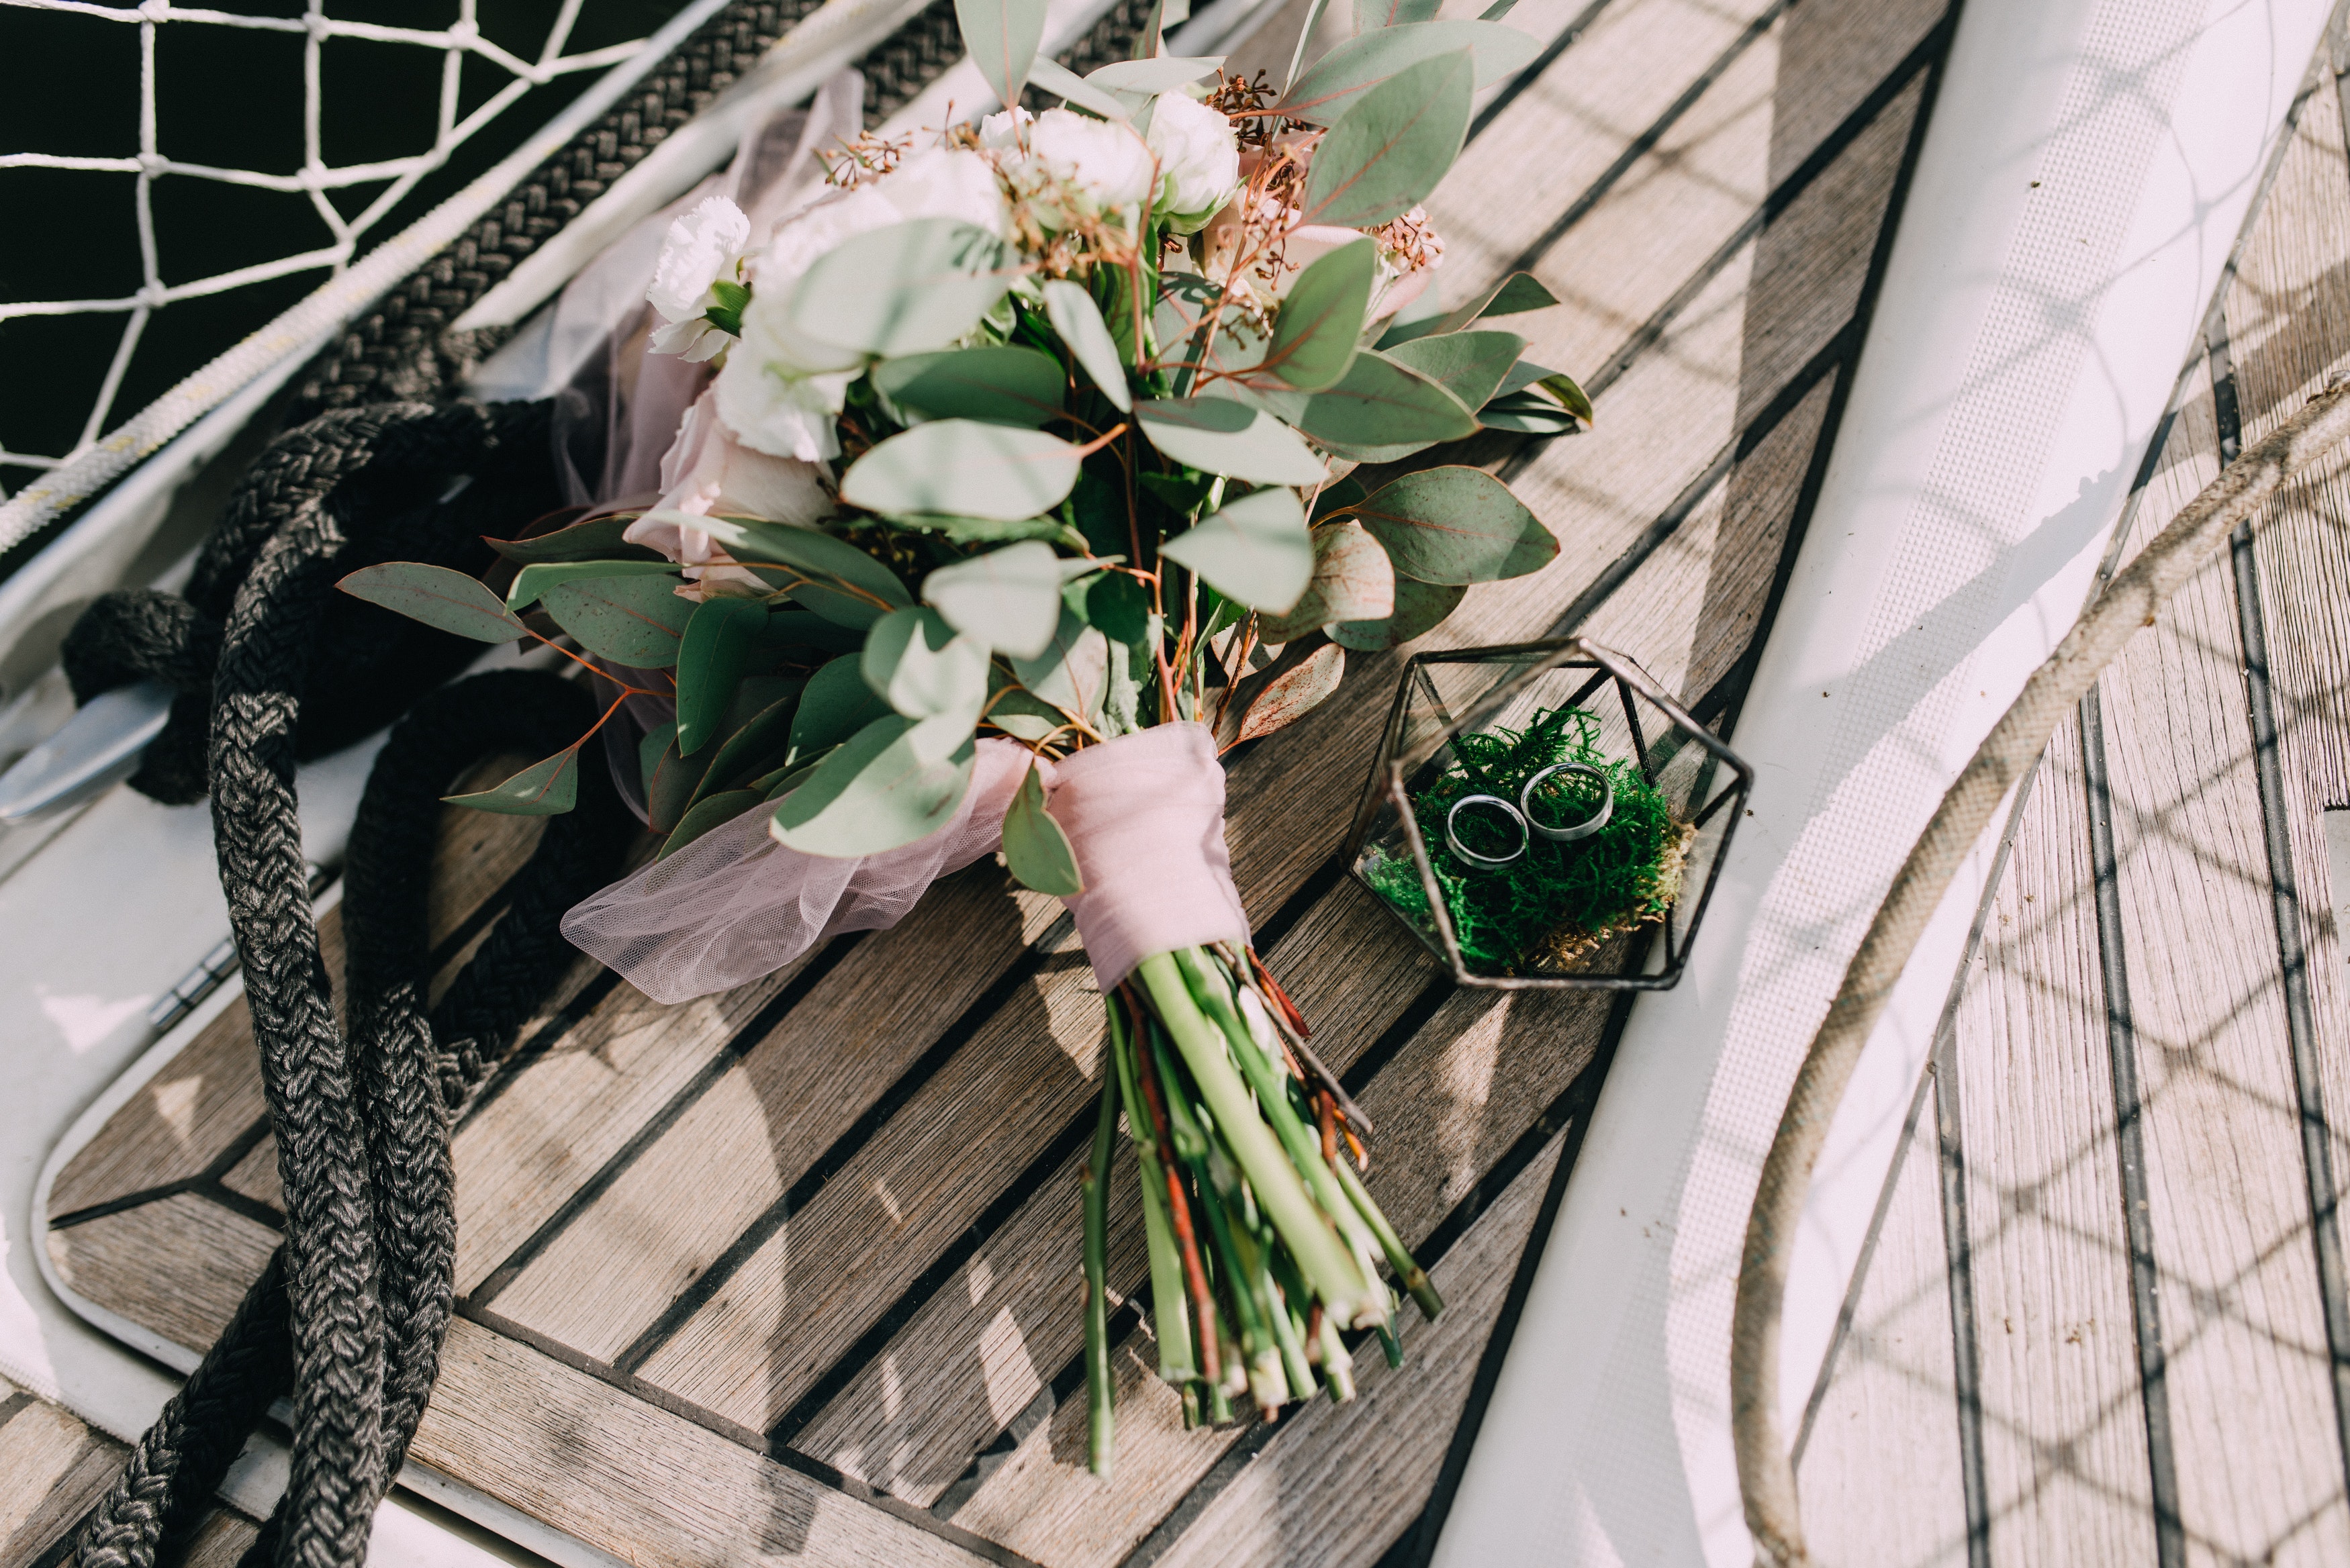
flower, floristry, floral design, bouquet, green, flower arranging, plant, cut flowers, architecture, anthurium, moth orchid, building